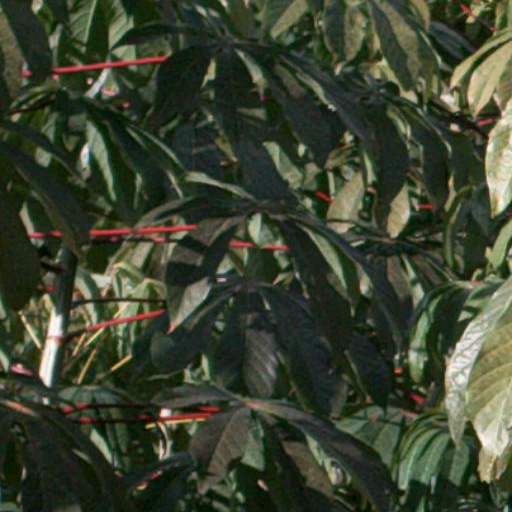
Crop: cassava